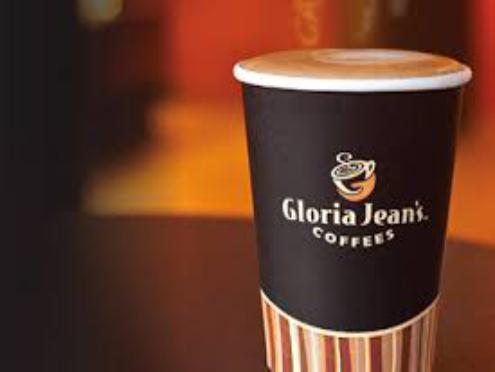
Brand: Gloria Jean's Coffees
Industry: Food